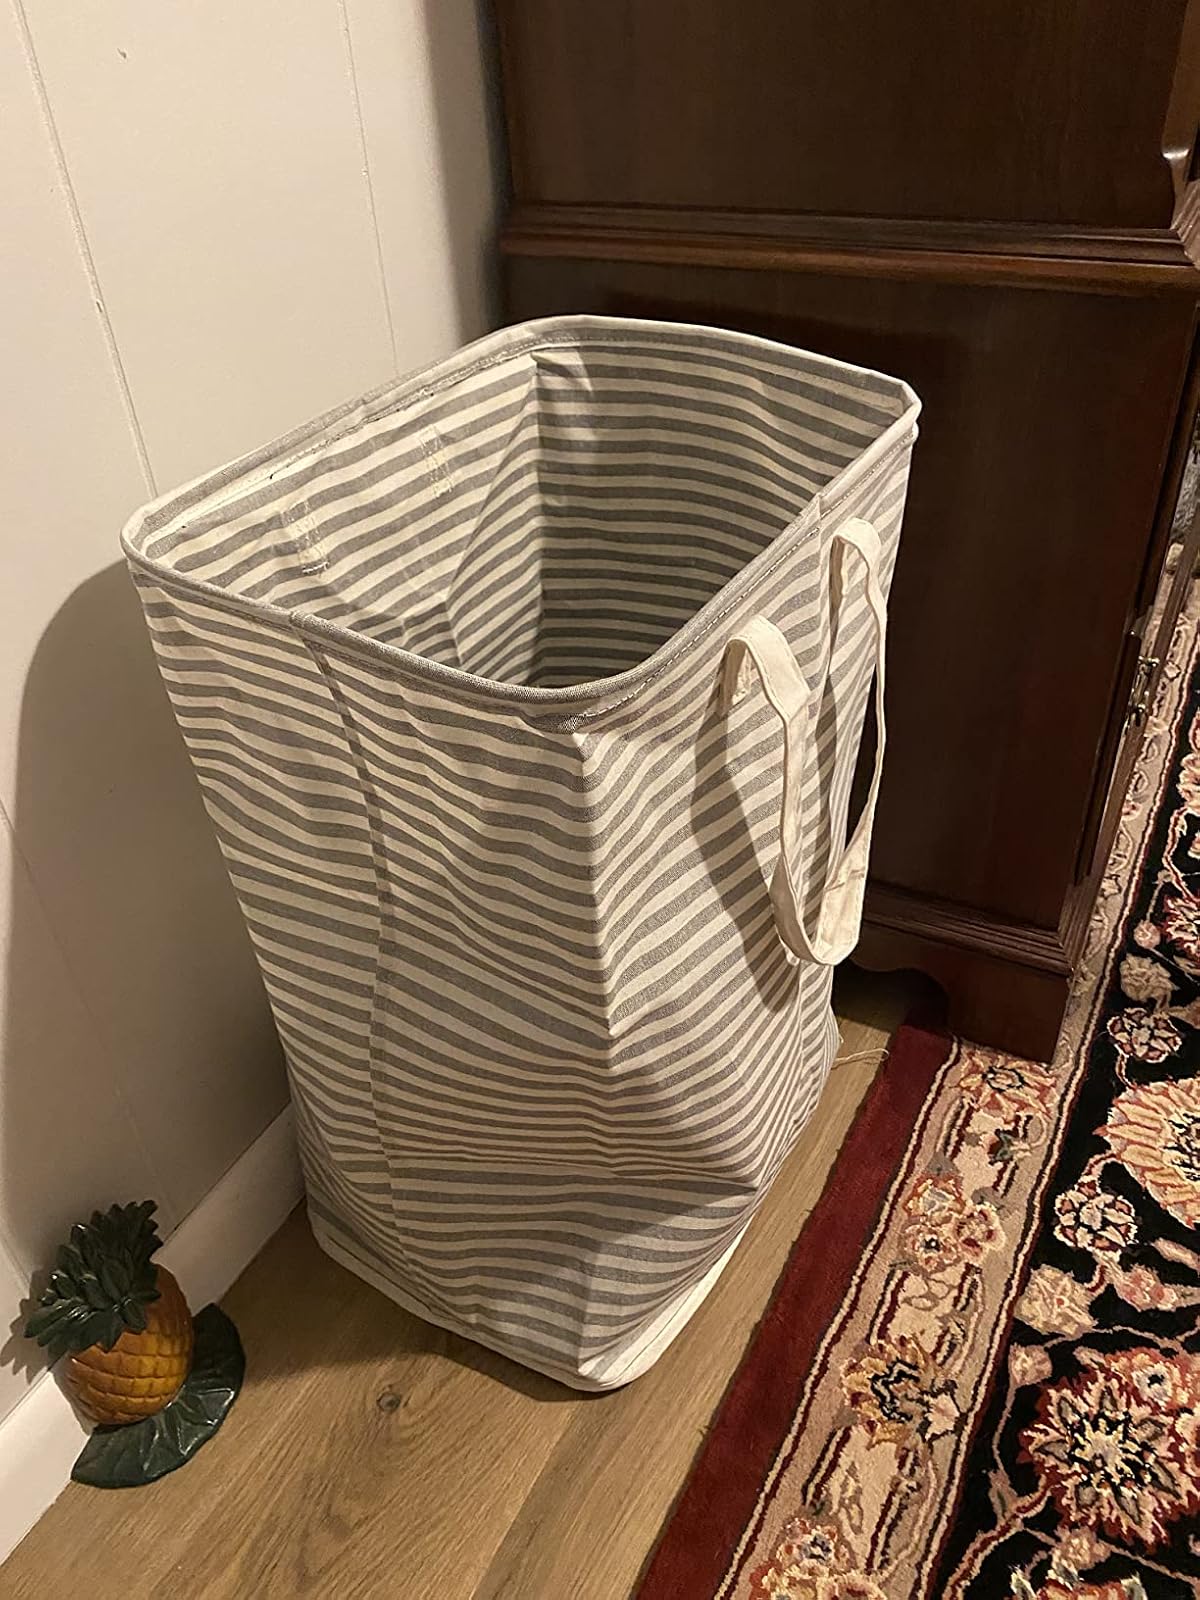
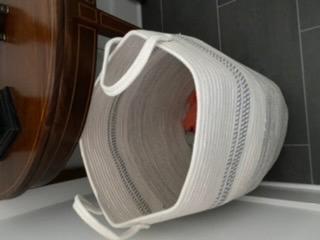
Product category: items_hamper
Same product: no